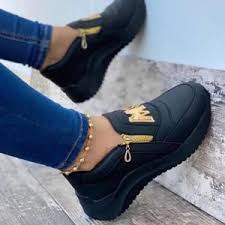
Label: Sneaker